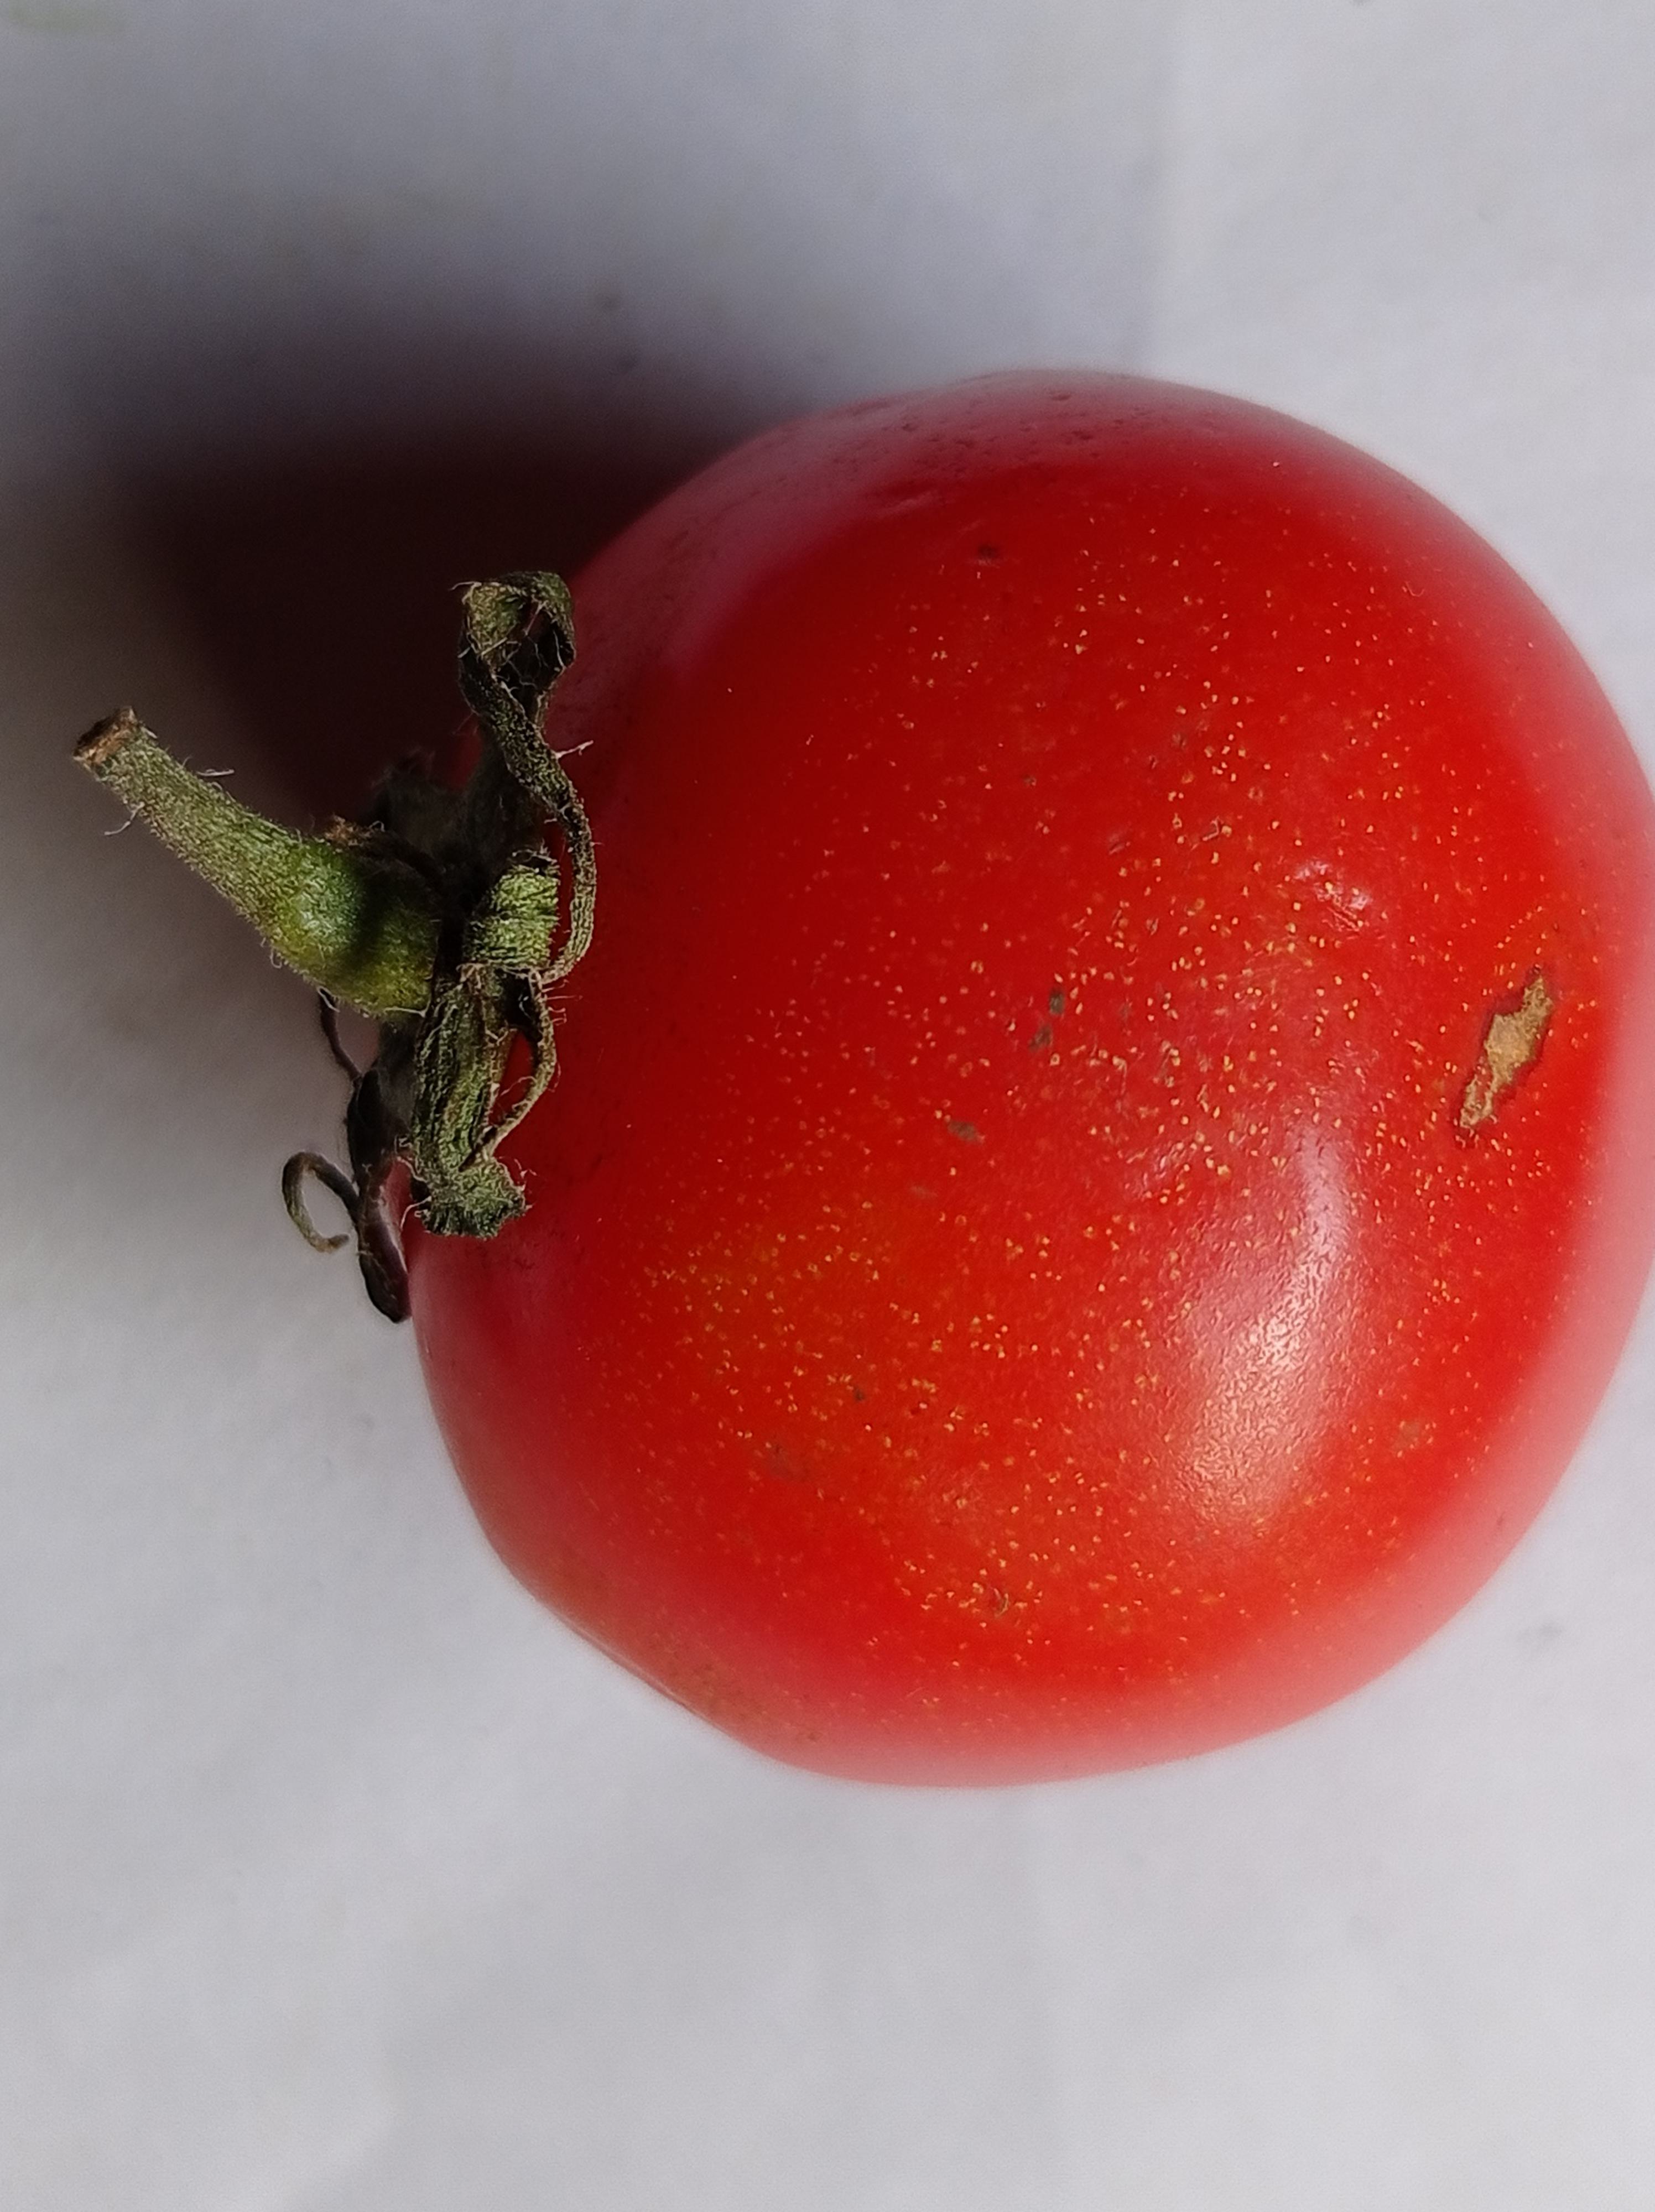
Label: Fresh